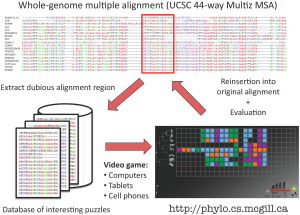
Phylo est un jeu vidéo sur navigateur web de type puzzle publié en 2010 par l'université McGill de Montréal. Il a été conçu pour aider à résoudre de façon participative des problèmes de séquencement difficiles à traiter de façon algorithmique, en s'appuyant sur la capacité du cerveau humain à reconnaître et associer des formes et des couleurs.